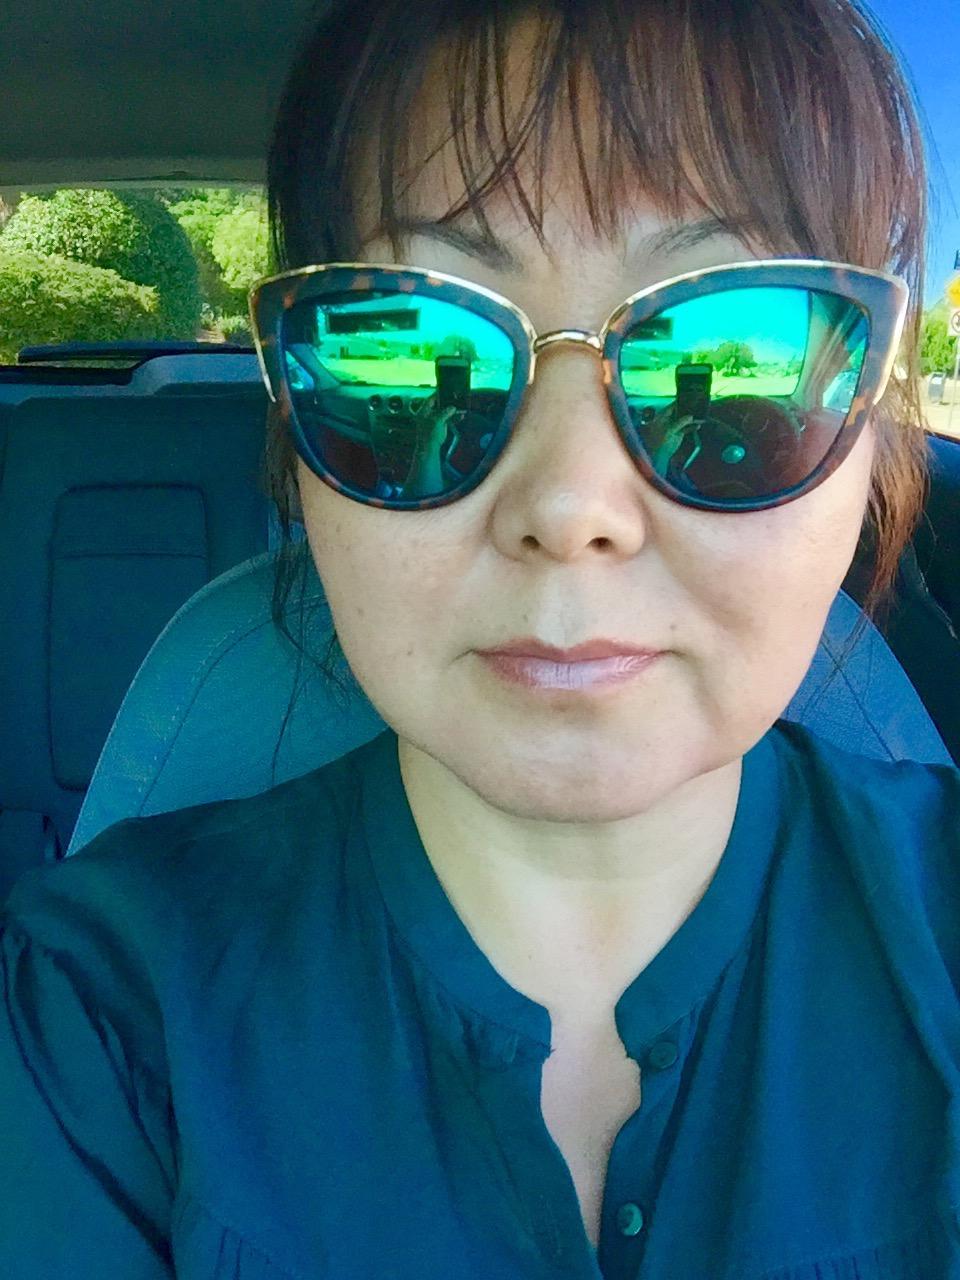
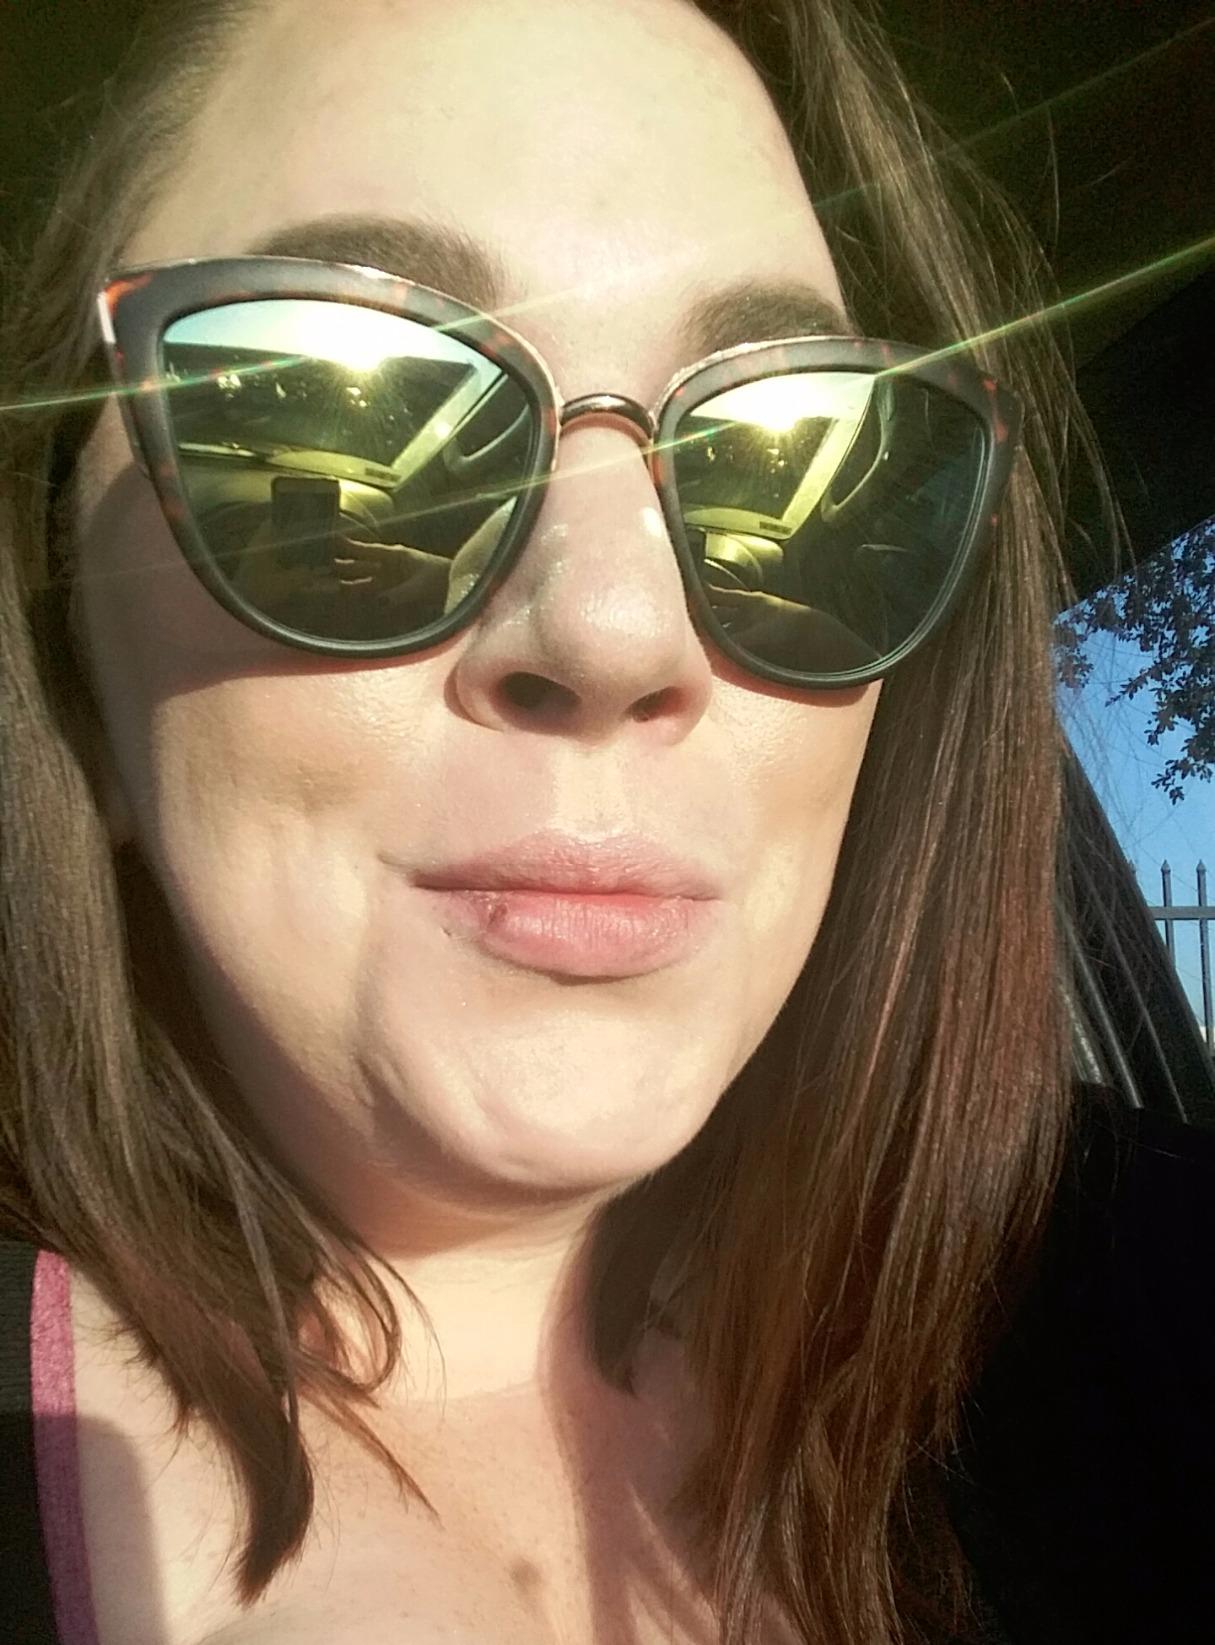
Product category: accessories_sunglasses
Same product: yes